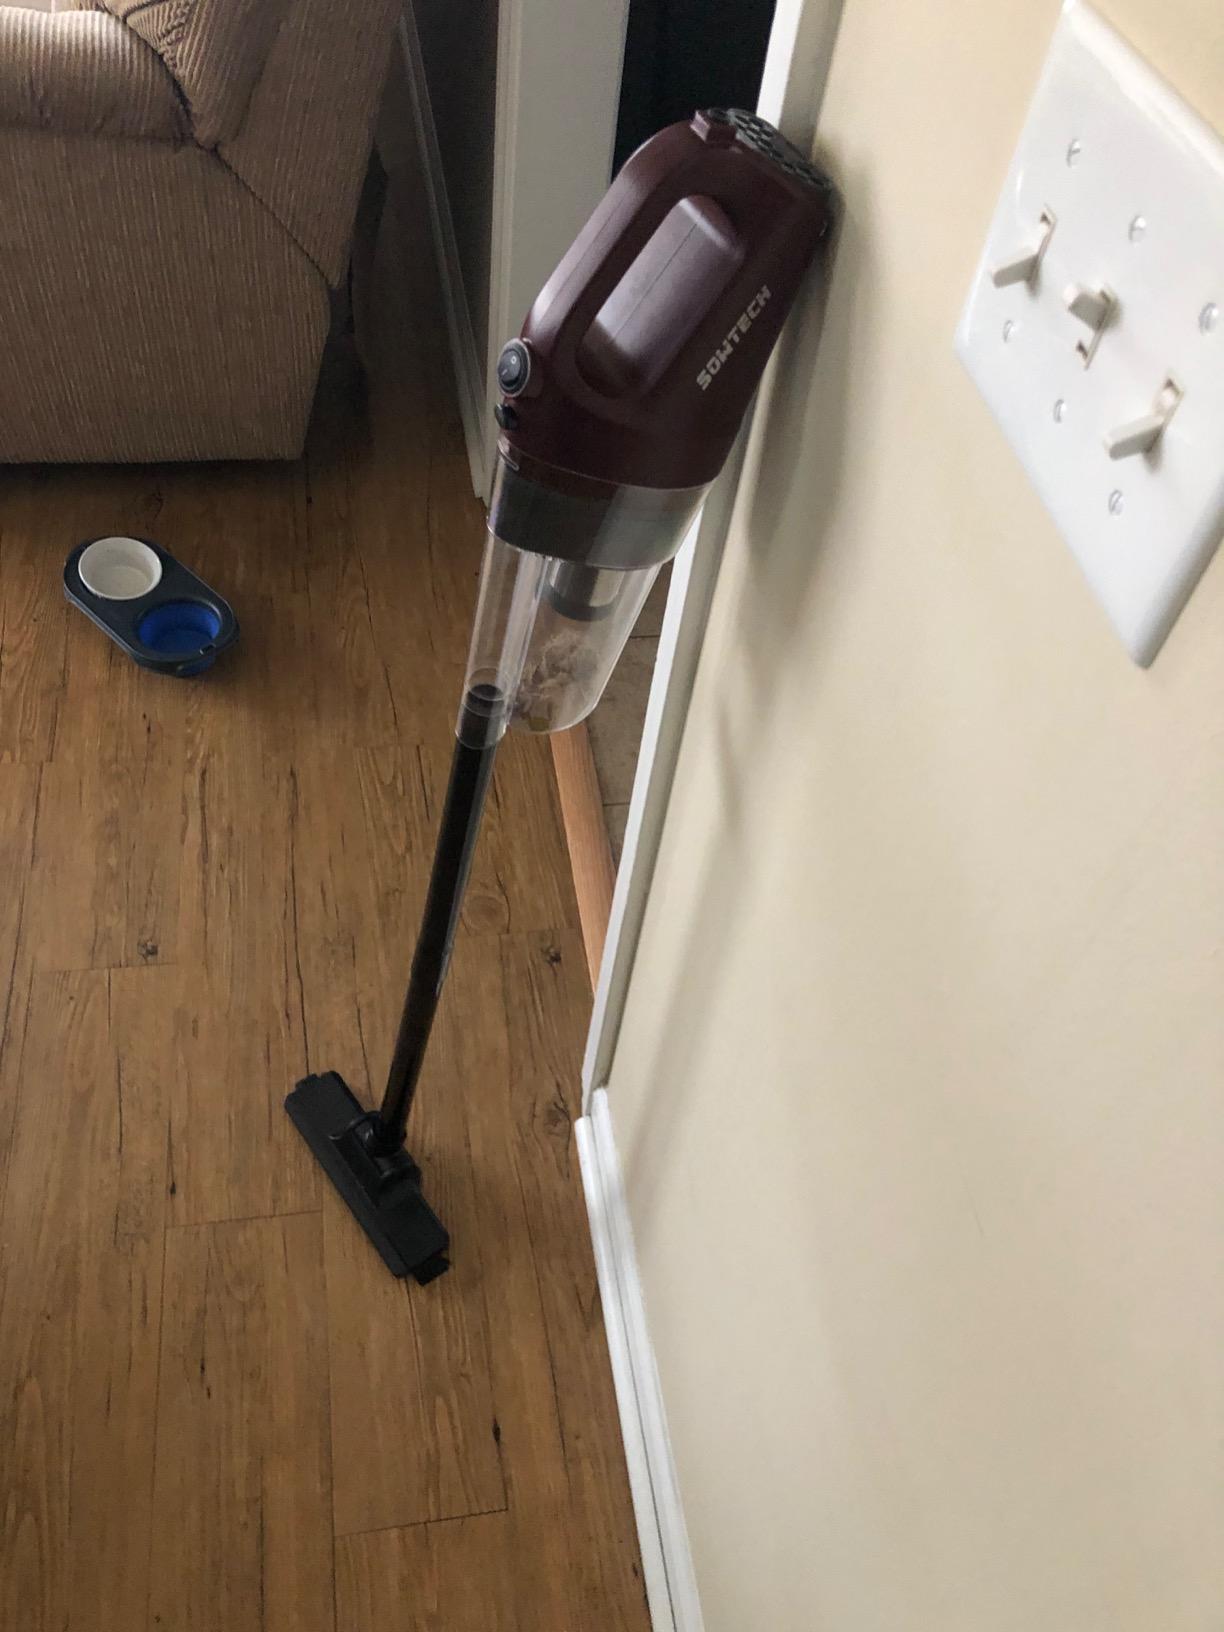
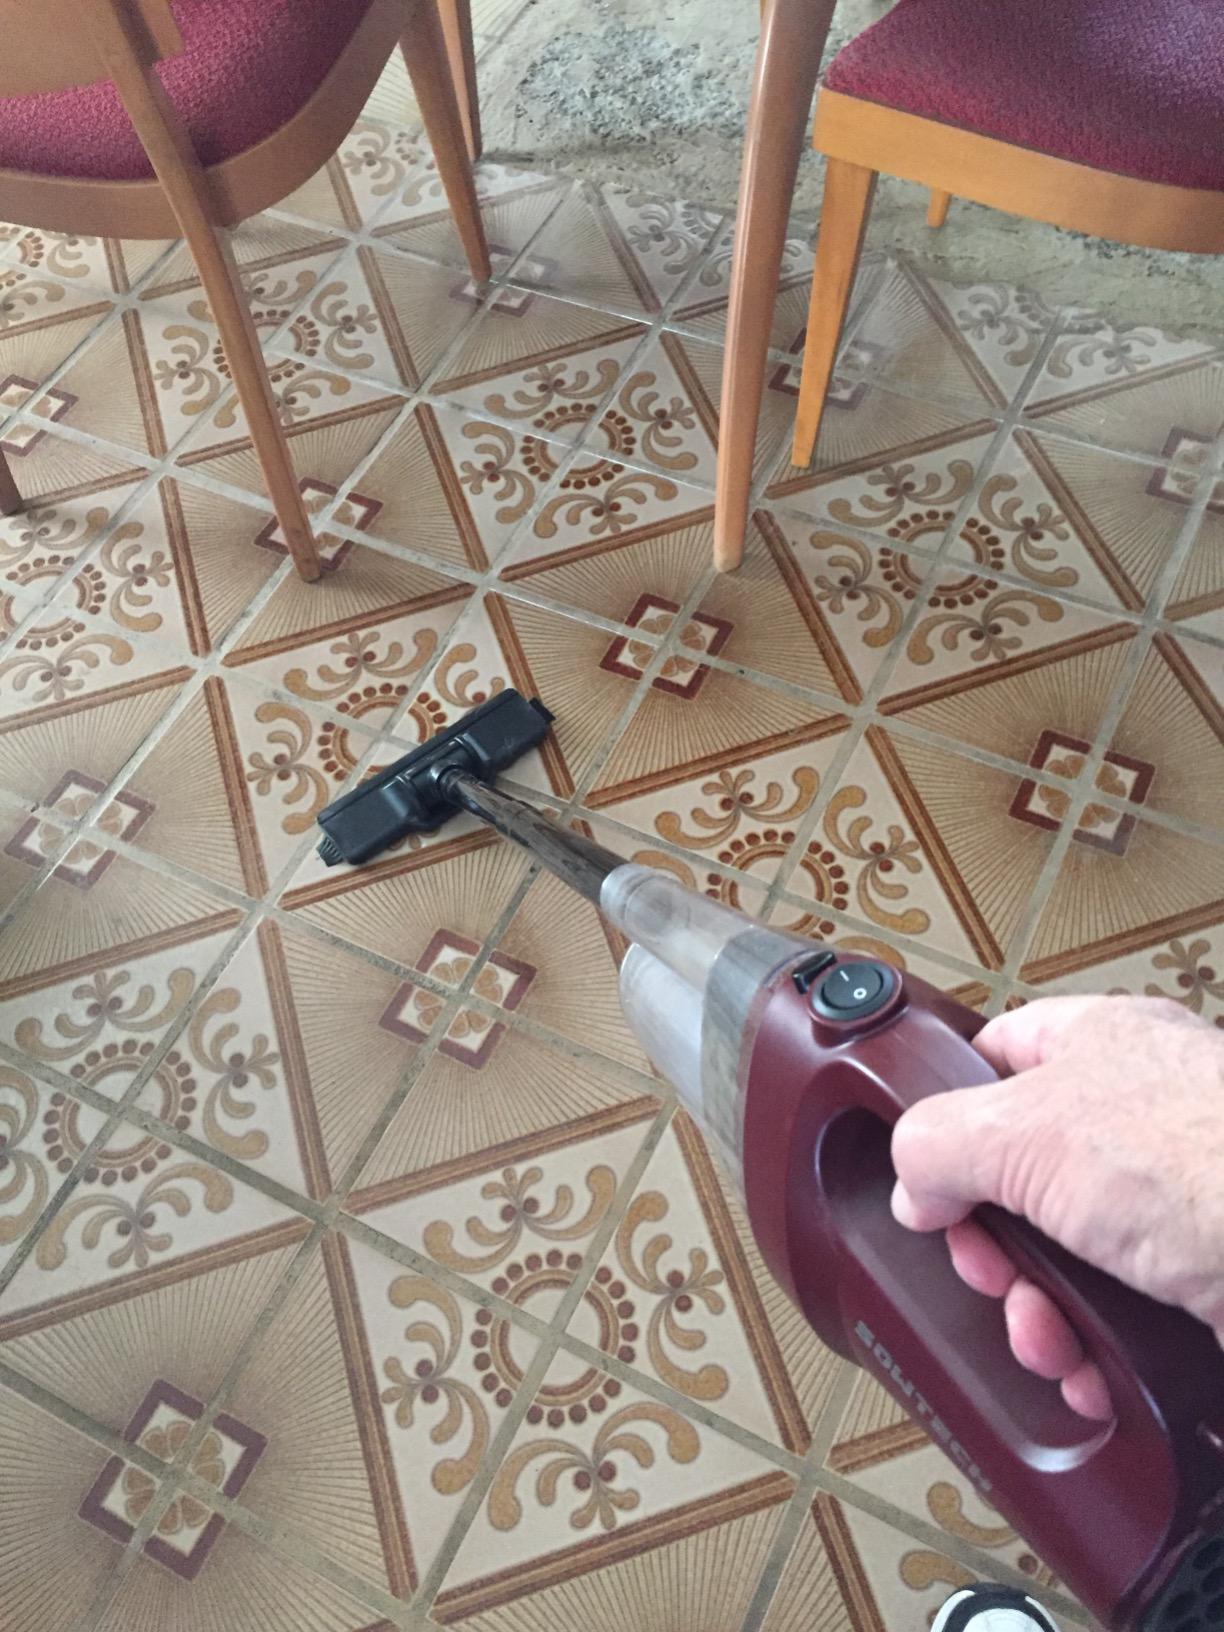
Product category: items_vacuum
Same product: yes